Kadoorie Synagogue

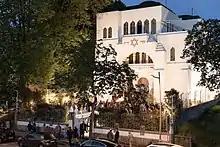
Lag BaOmer, Kadoorie Mekor Haim Synagogue

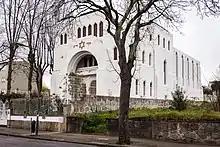
Kadoorie Mekor Haim Synagogue

The building is in an urban context, on an elevated platform encircled by fencing between Rua Guerra Junqueiro and Rua João Martins Branco, in an area of residential homes called Campo Alegre. To the north is a barrio, while to the rear is a small parking lot and the Clube de Ténis do Porto (Porto Tennis Club"). "Near the rear wall is the Cemitério de Agra Monte (Agra Monte Cemetery) along Rua João Martins Branco".